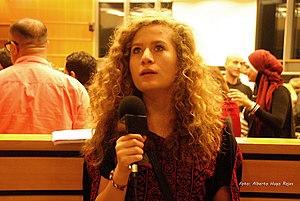
Ahed Tamimi, ou Ahed al-Tamimi, née le 31 janvier 2001 à Nabi Salih, est une adolescente activiste palestinienne qui agit contre l'occupation des territoires palestiniens.